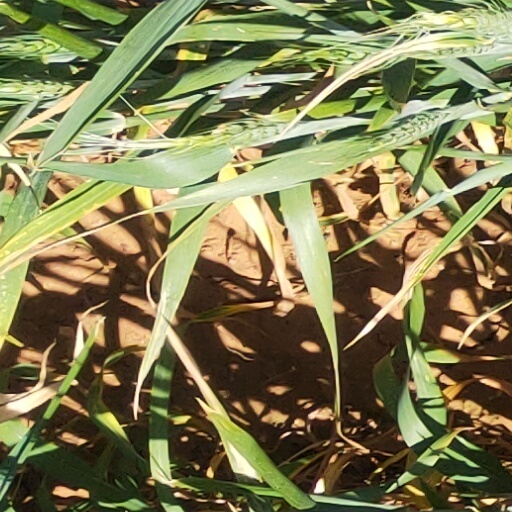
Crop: wheat